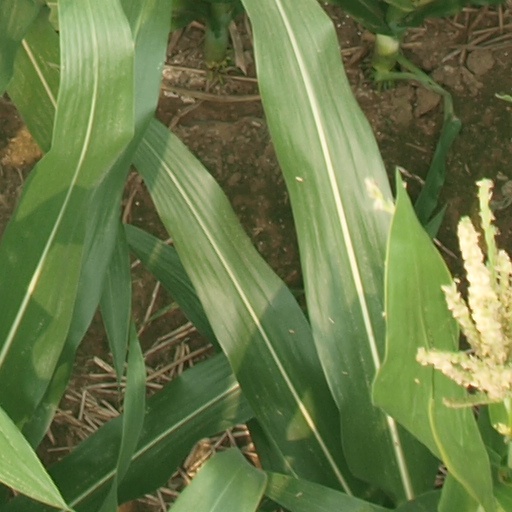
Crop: maize; corn